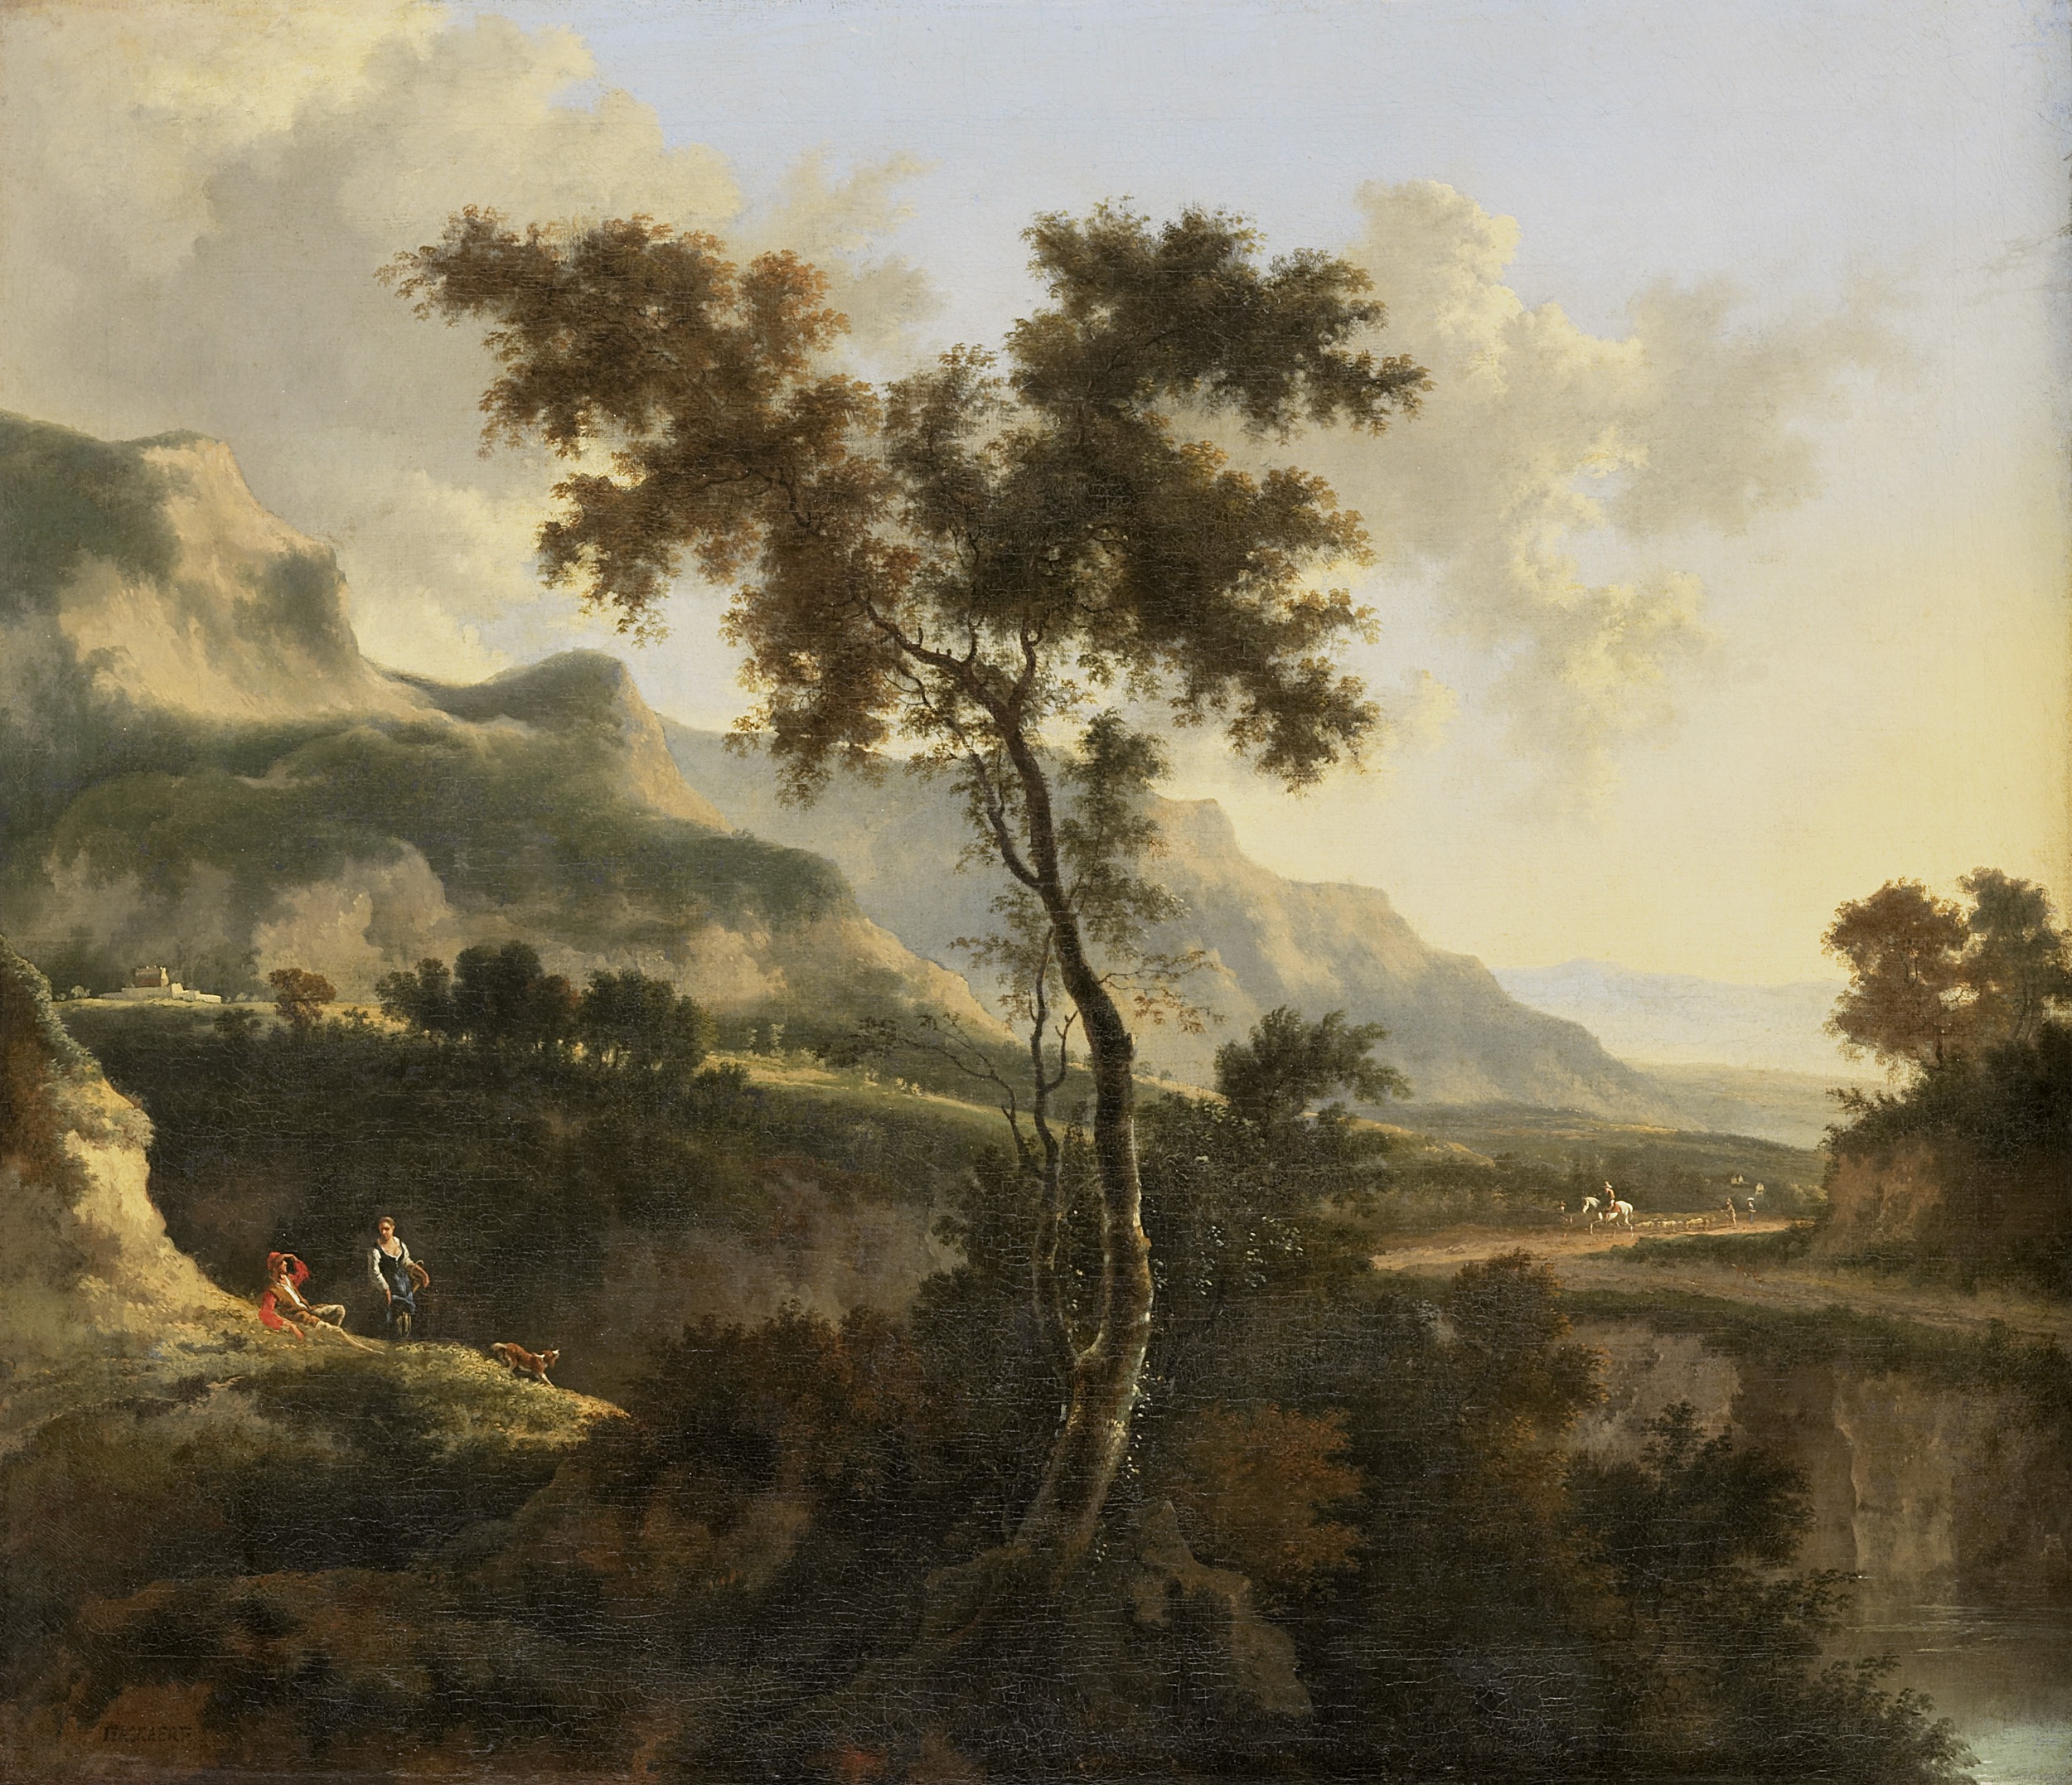
landscape, tree, forest, wilderness, cloud, mist, morning, hill, evening, museum, historic, savanna, plain, artwork, painting, wetland, habitat, oil, canvas, rural area, watercolor paint, natural environment, atmospheric phenomenon